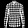
Label: Shirt